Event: Nepal Earthquake
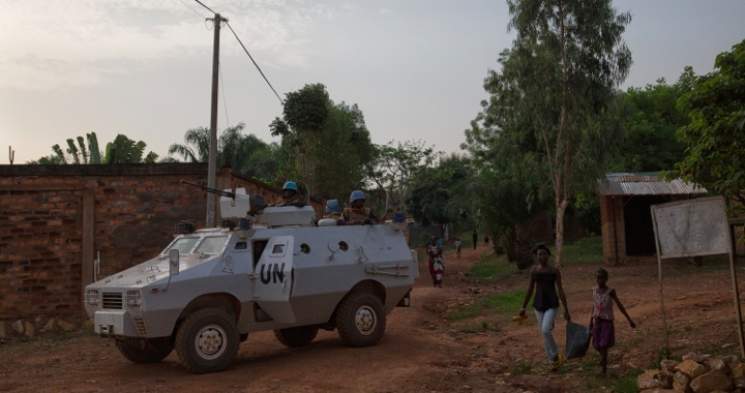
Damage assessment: no_damage